Physical history of the United States Declaration of Independence

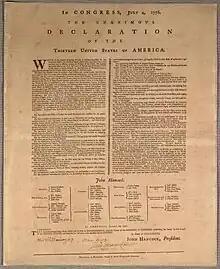
The Goddard broadside.

The Dunlap broadsides are the first published copies of the Declaration of Independence, printed on the night of July 4, 1776. It is unknown exactly how many broadsides were originally printed, but the number is estimated at 200. John Hancock's eventually famous signature is not on this document, but his name appears in large type under "Signed by Order and in Behalf of the Congress", with secretary Charles Thomson listed as a witness ("Attest").